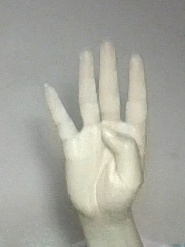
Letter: kaaf